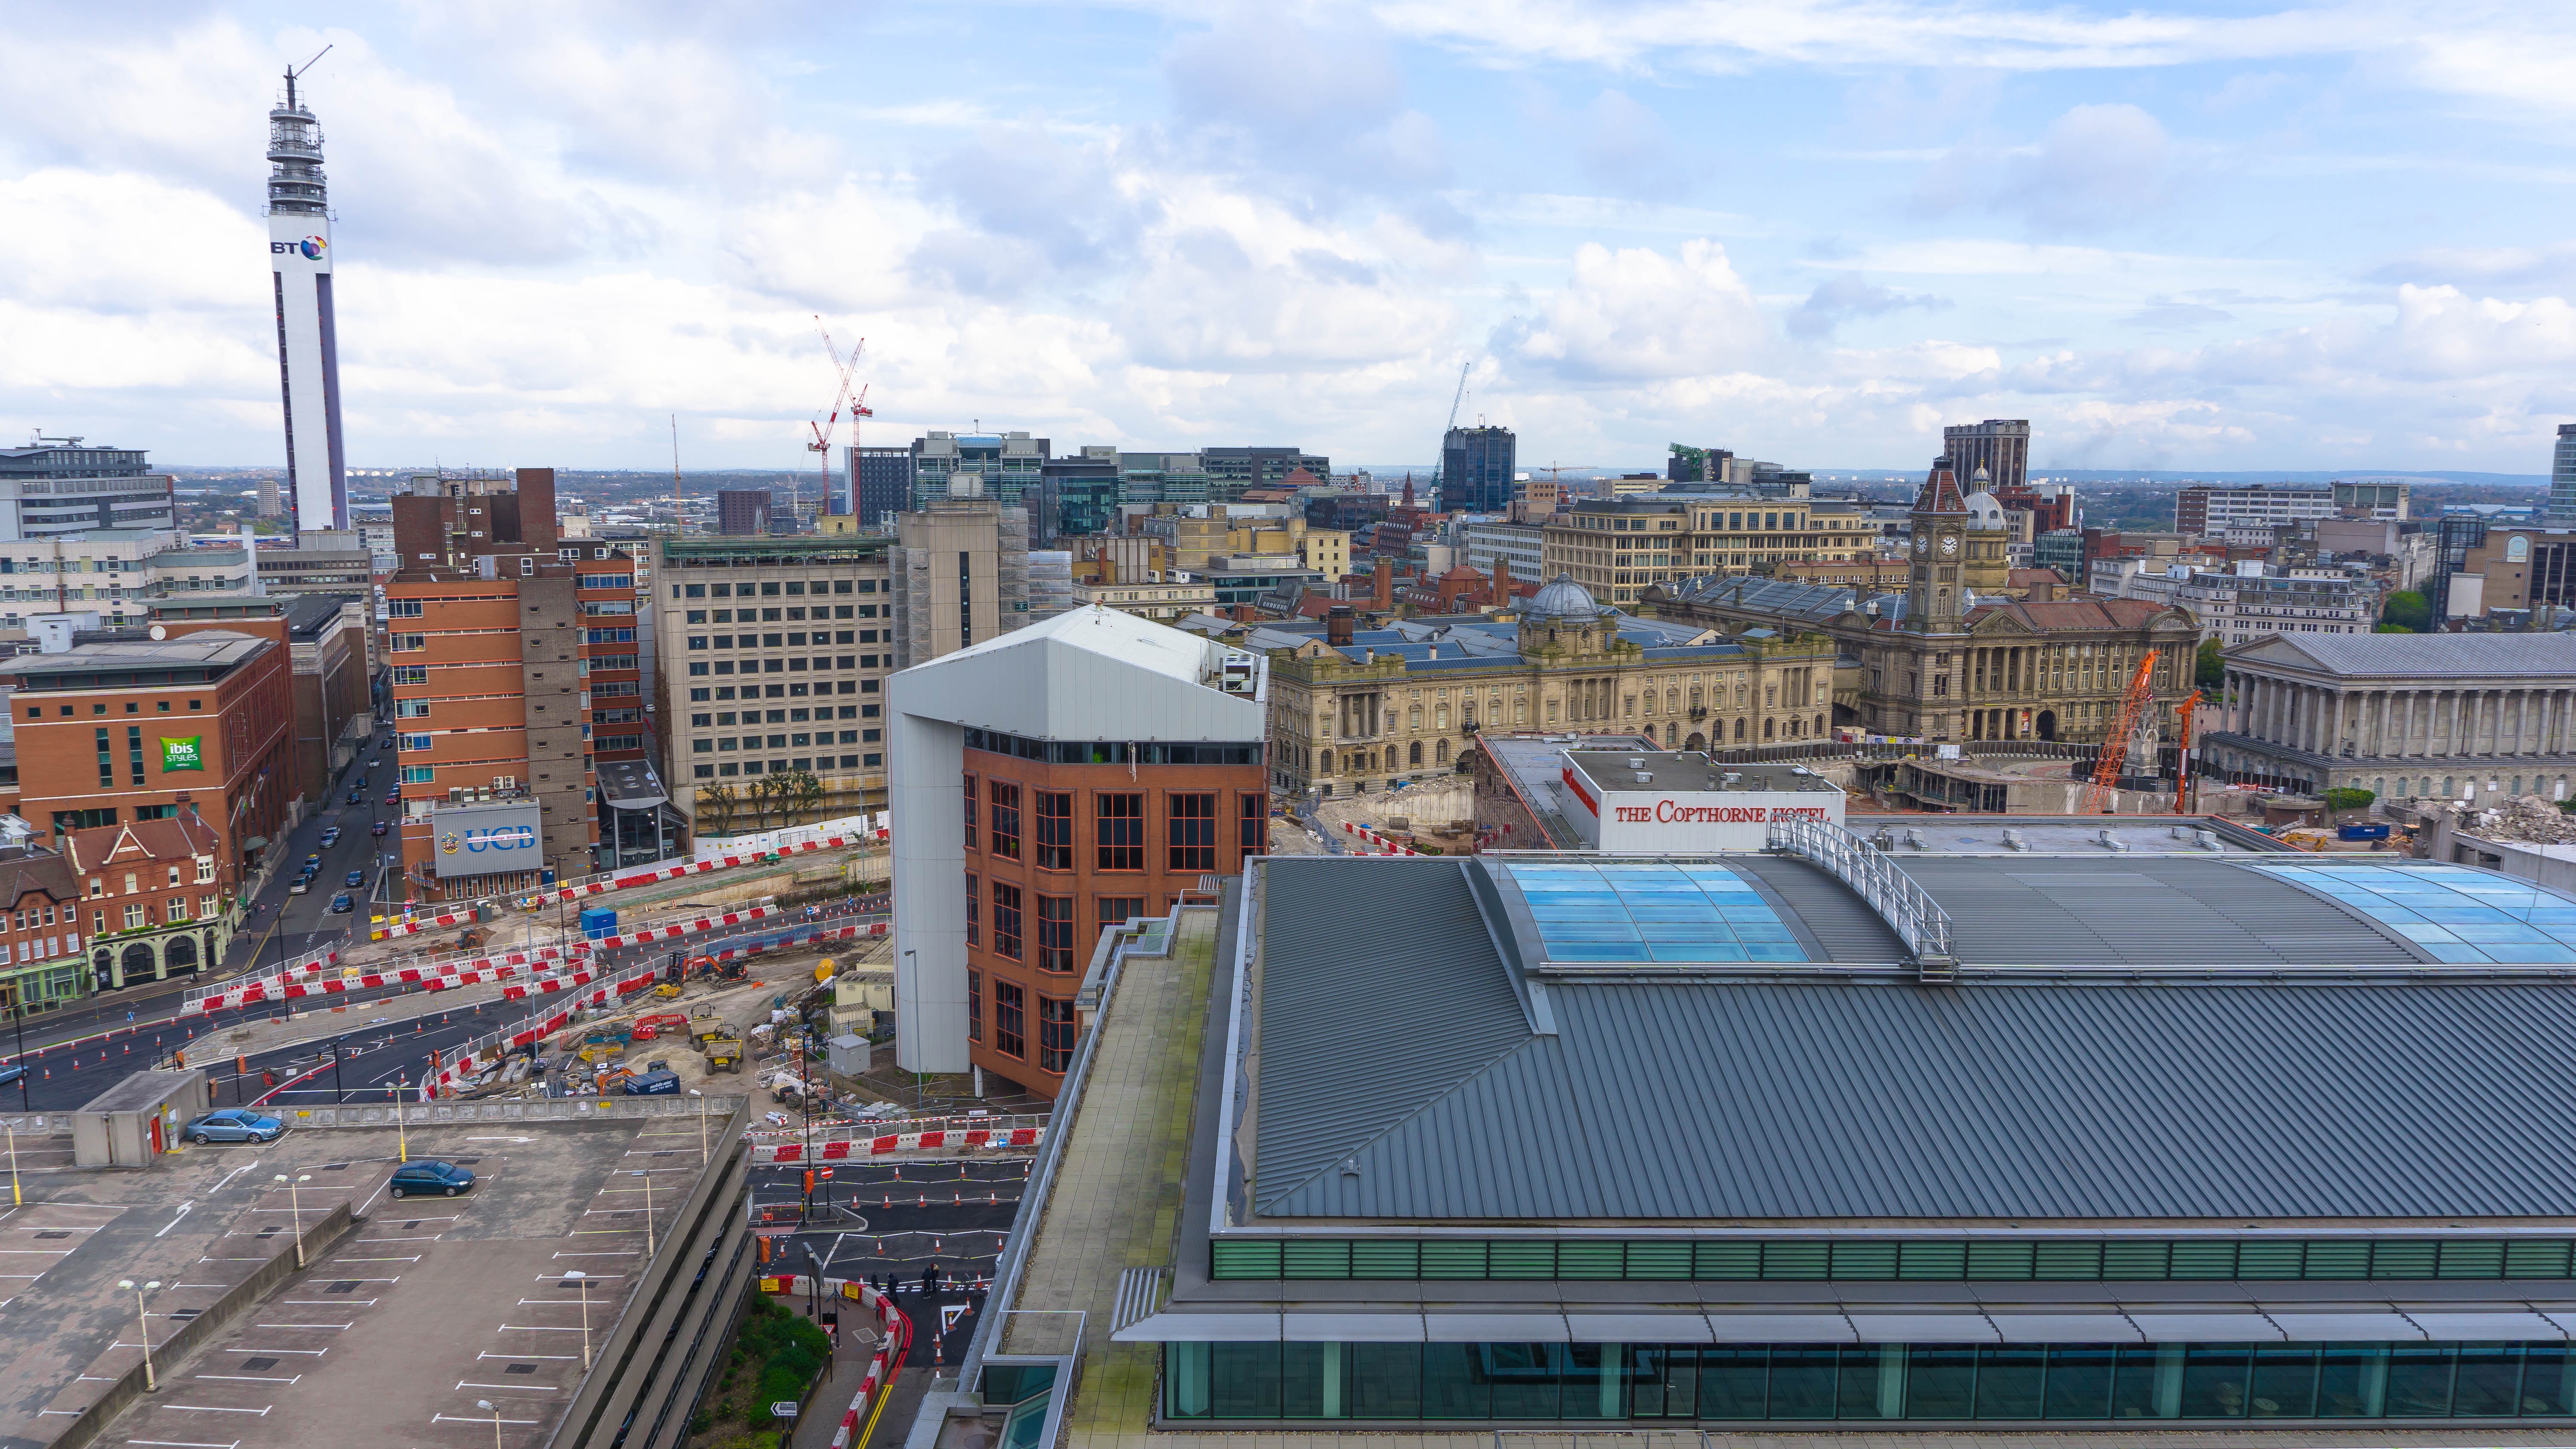
structure, skyline, city, skyscraper, cityscape, downtown, plaza, stadium, tower block, arena, metropolis, neighbourhood, urban area, residential area, human settlement, metropolitan area, sport venue